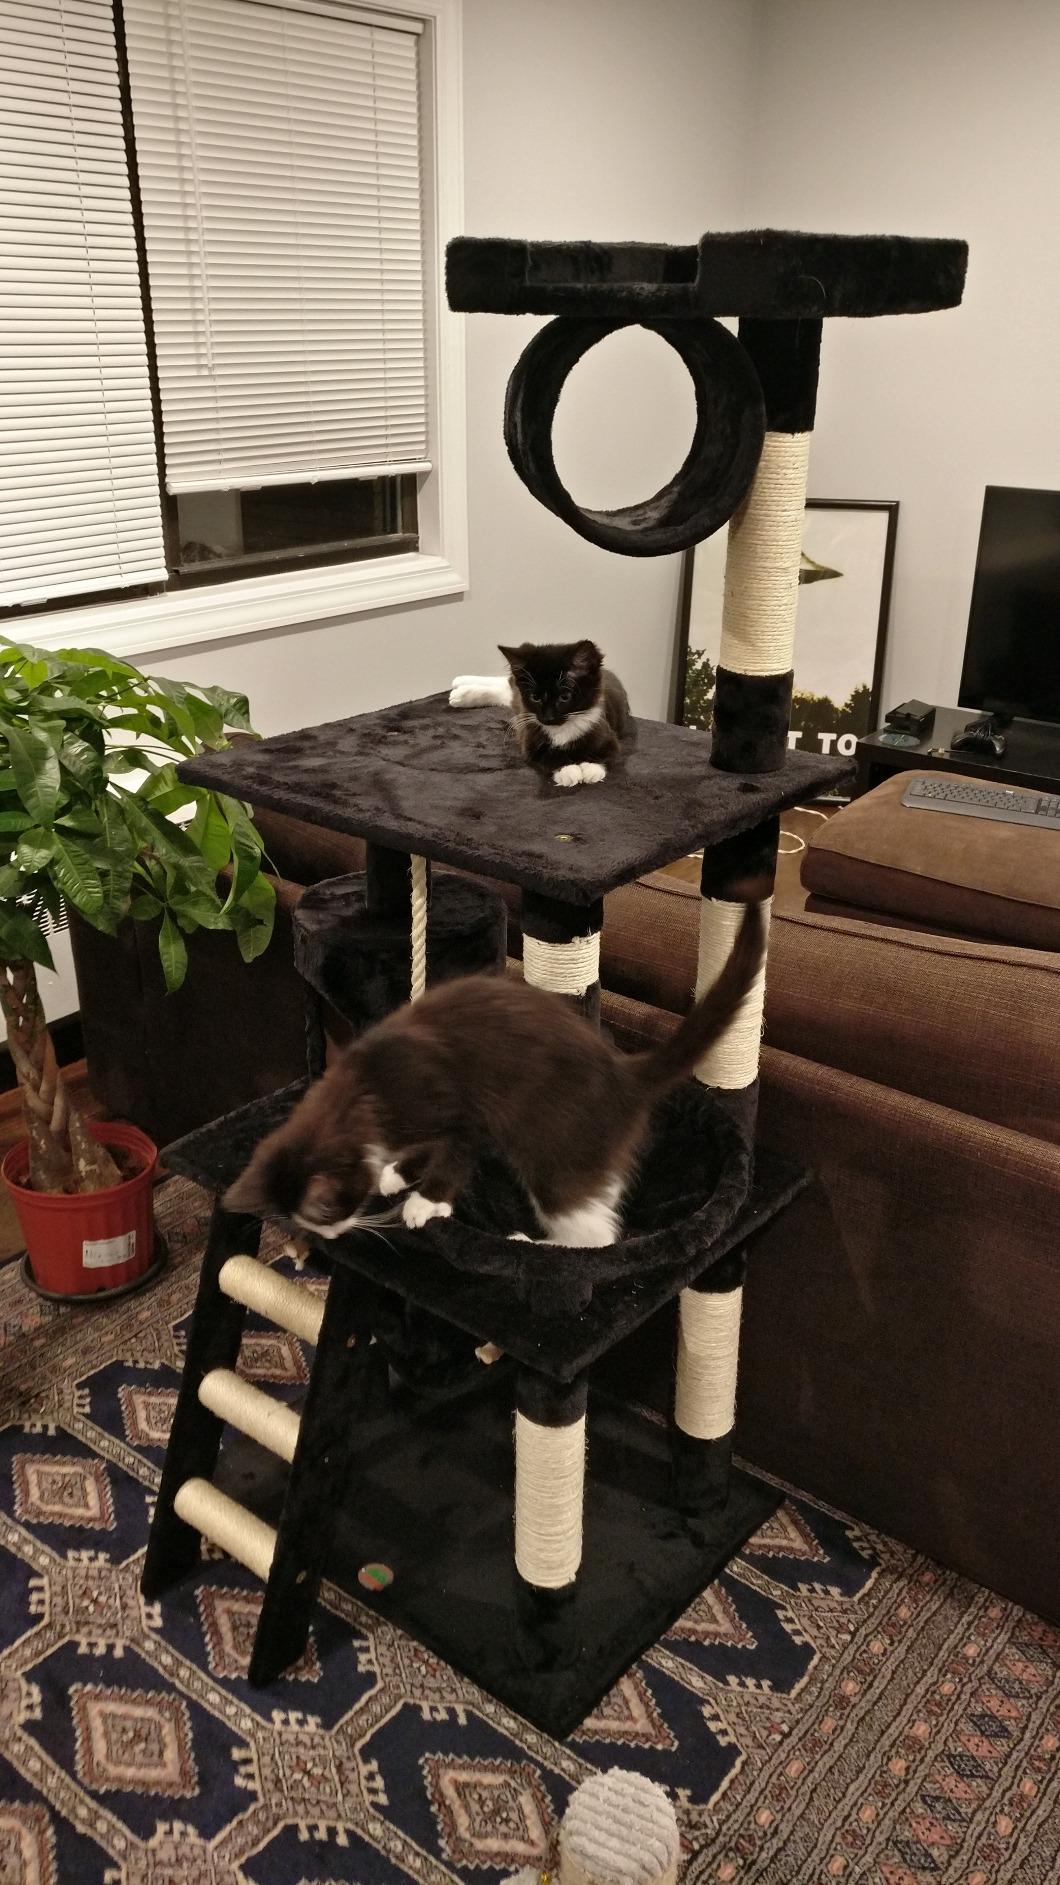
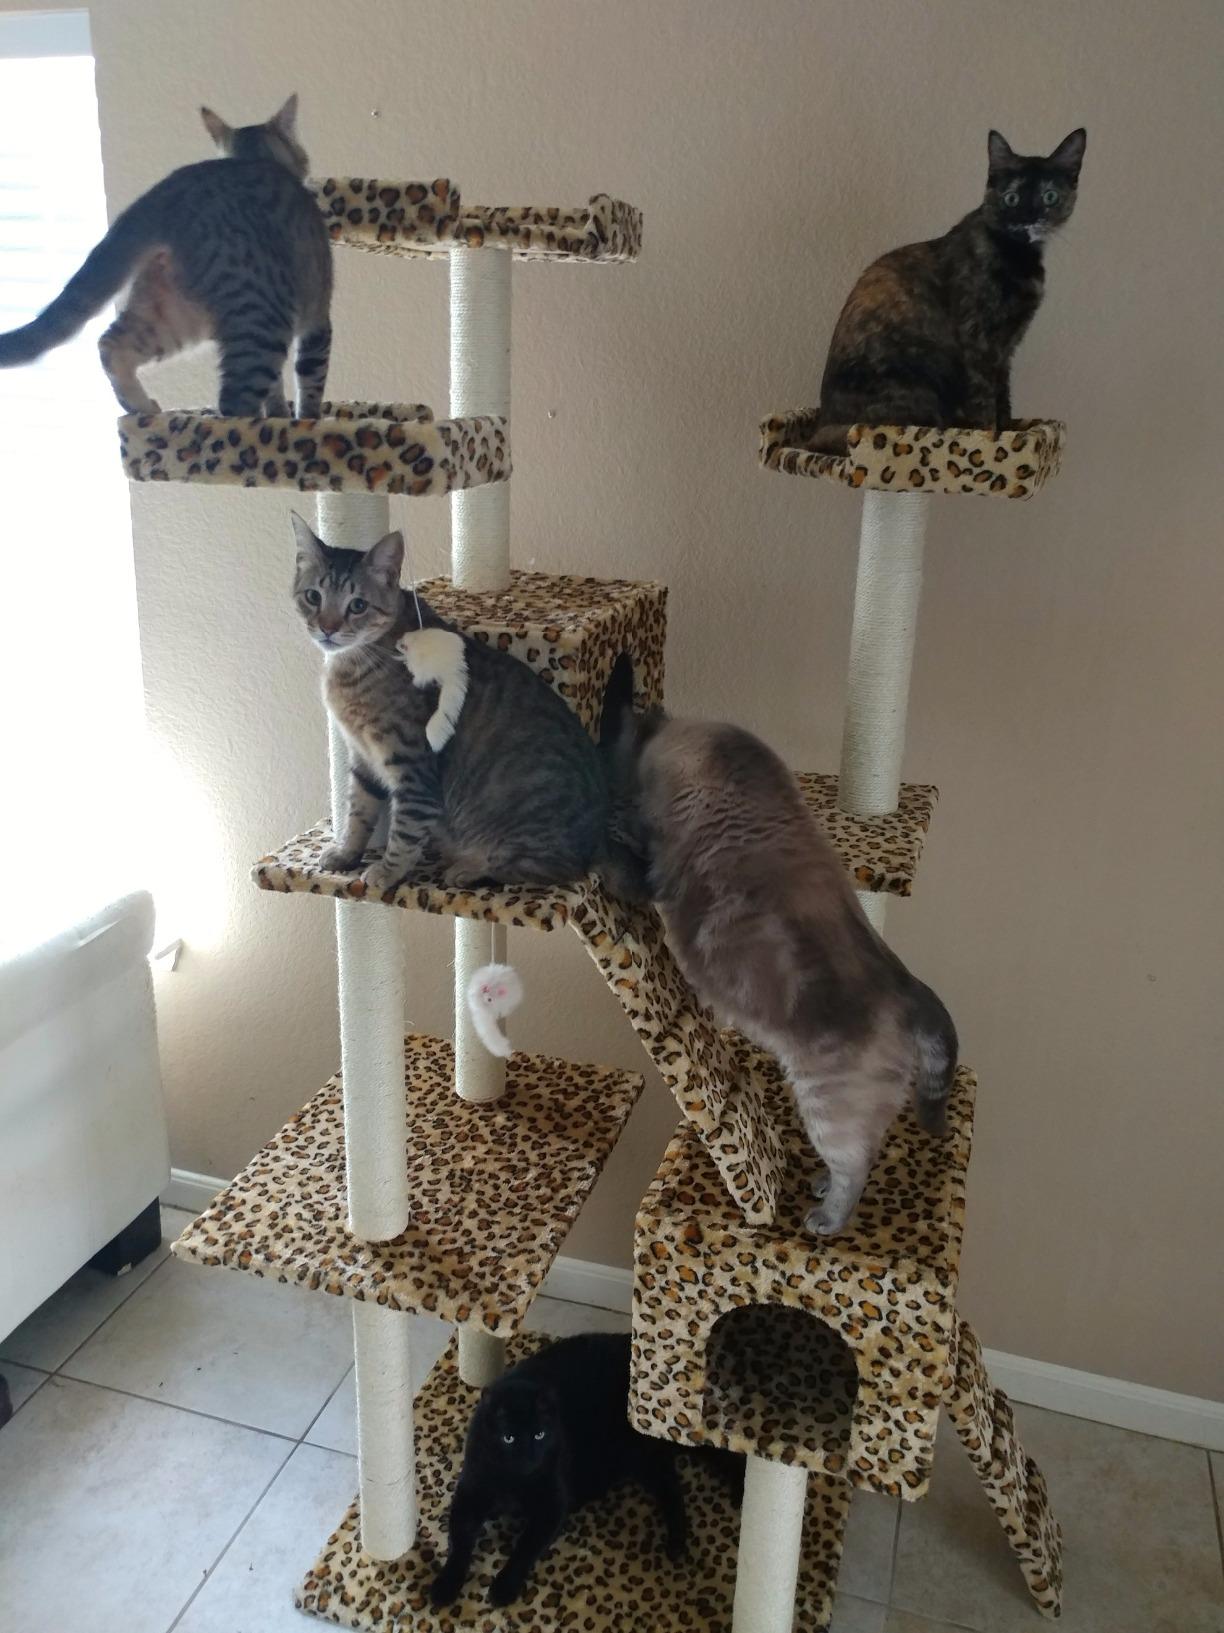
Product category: items_cat tree
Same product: no